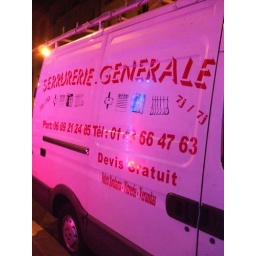
van in front of pink glowy key place. pretty nifty.